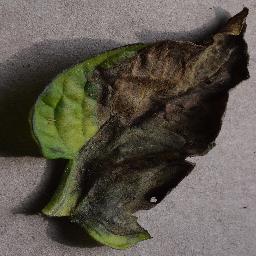
Label: Tomato___Late_blight